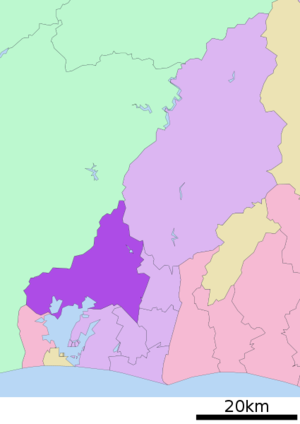
Kita est l'un des 7 arrondissements de la ville de Hamamatsu au Japon. Il est situé au nord-ouest de la ville, au bord du lac Hamana.